Malaysian Chinese

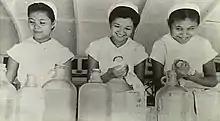
Chinese women working in a British mobile canteen during the Malayan Campaign,

A 1786 British settlement in Penang and another in Singapore in 1819 triggered a mass emigration from China to the Malay Peninsula. After the establishment of British rule in Labuan in 1846, more ethnic Chinese (primarily Hakka, and many from Singapore) arrived in British Borneo. The migration continued through the first few years of the North Borneo Chartered Company.